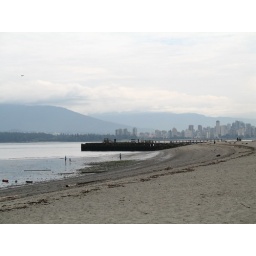
At the beach near my uncle's house before heading to the airport. Downtown.